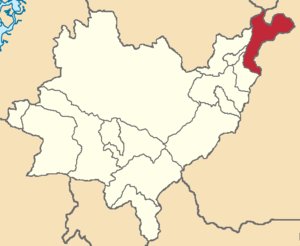
Sevilla de Oro est un canton d'Équateur situé dans la province d'Azuay.